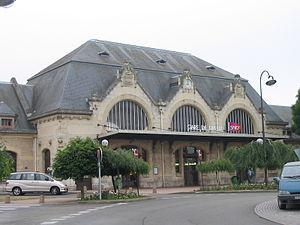
Gare SNCF de Dreux